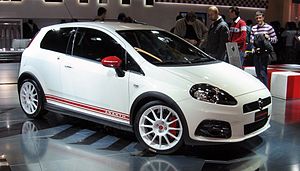
Fiat Punto (type 199) / Grande Punto (2005−2009) / Udstyrsvarianter
Fiat Punto er en minibil produceret af Fiat Automobiles. Denne artikel omhandler den tredje modelgeneration, som har den interne betegnelse 199, og kom på markedet i 2005.